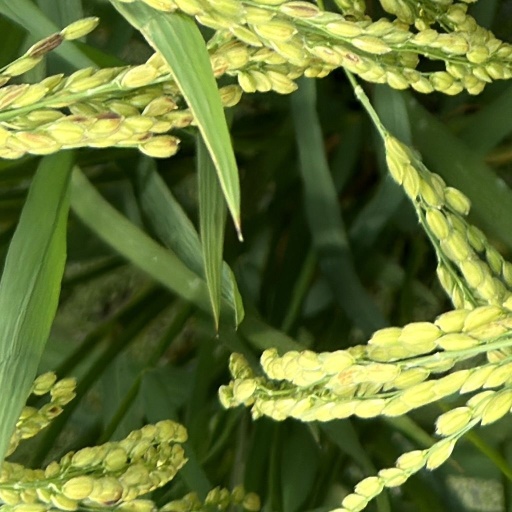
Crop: rice